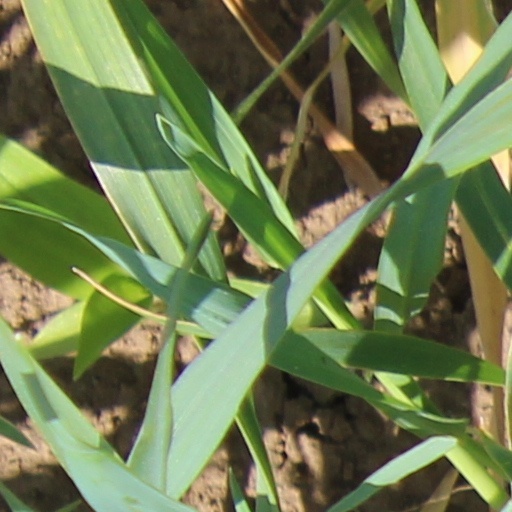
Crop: wheat